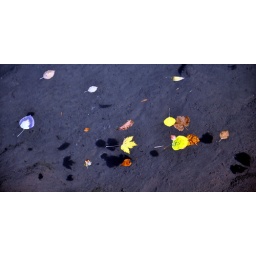
These fall leaves were floating on the water in a pool near Seven Falls monument near Colorado Springs, Colorado.